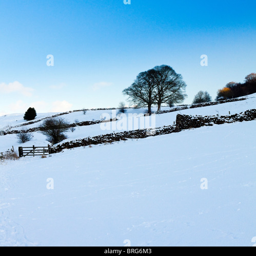
winter scene after a fall of heavy snow